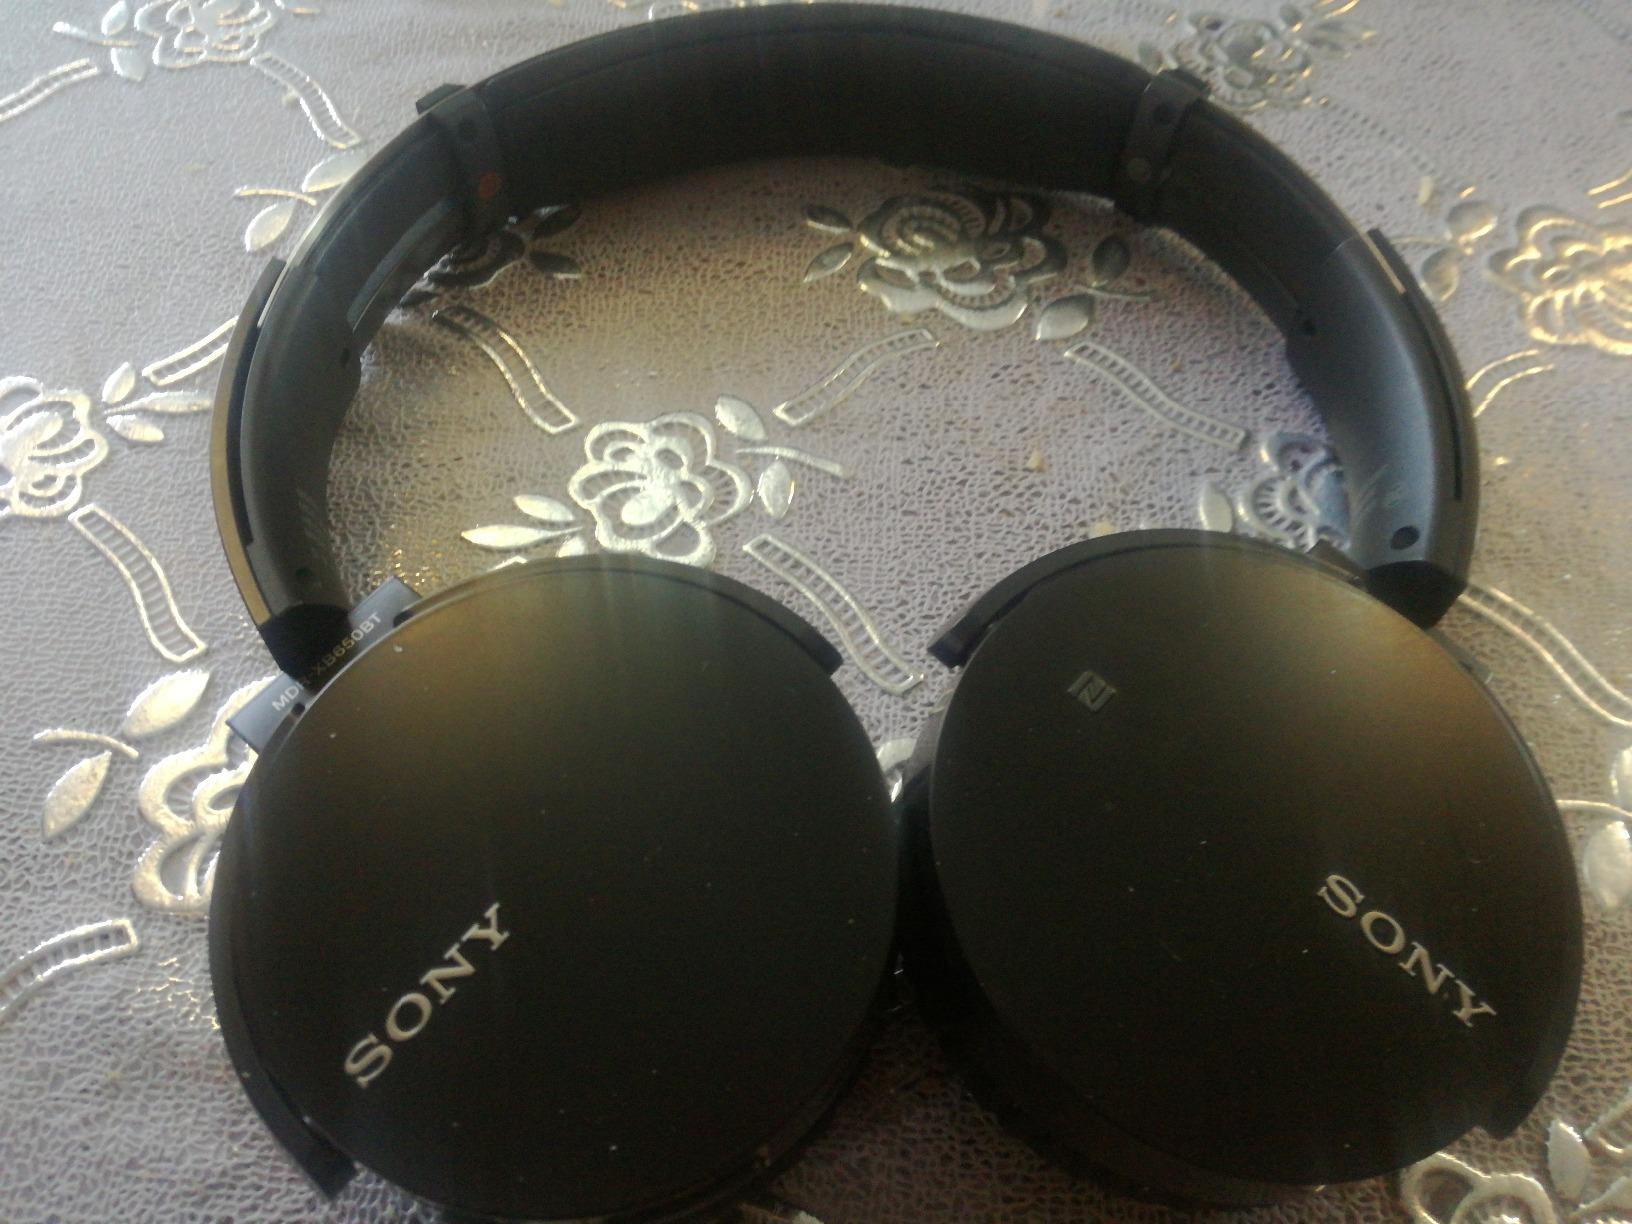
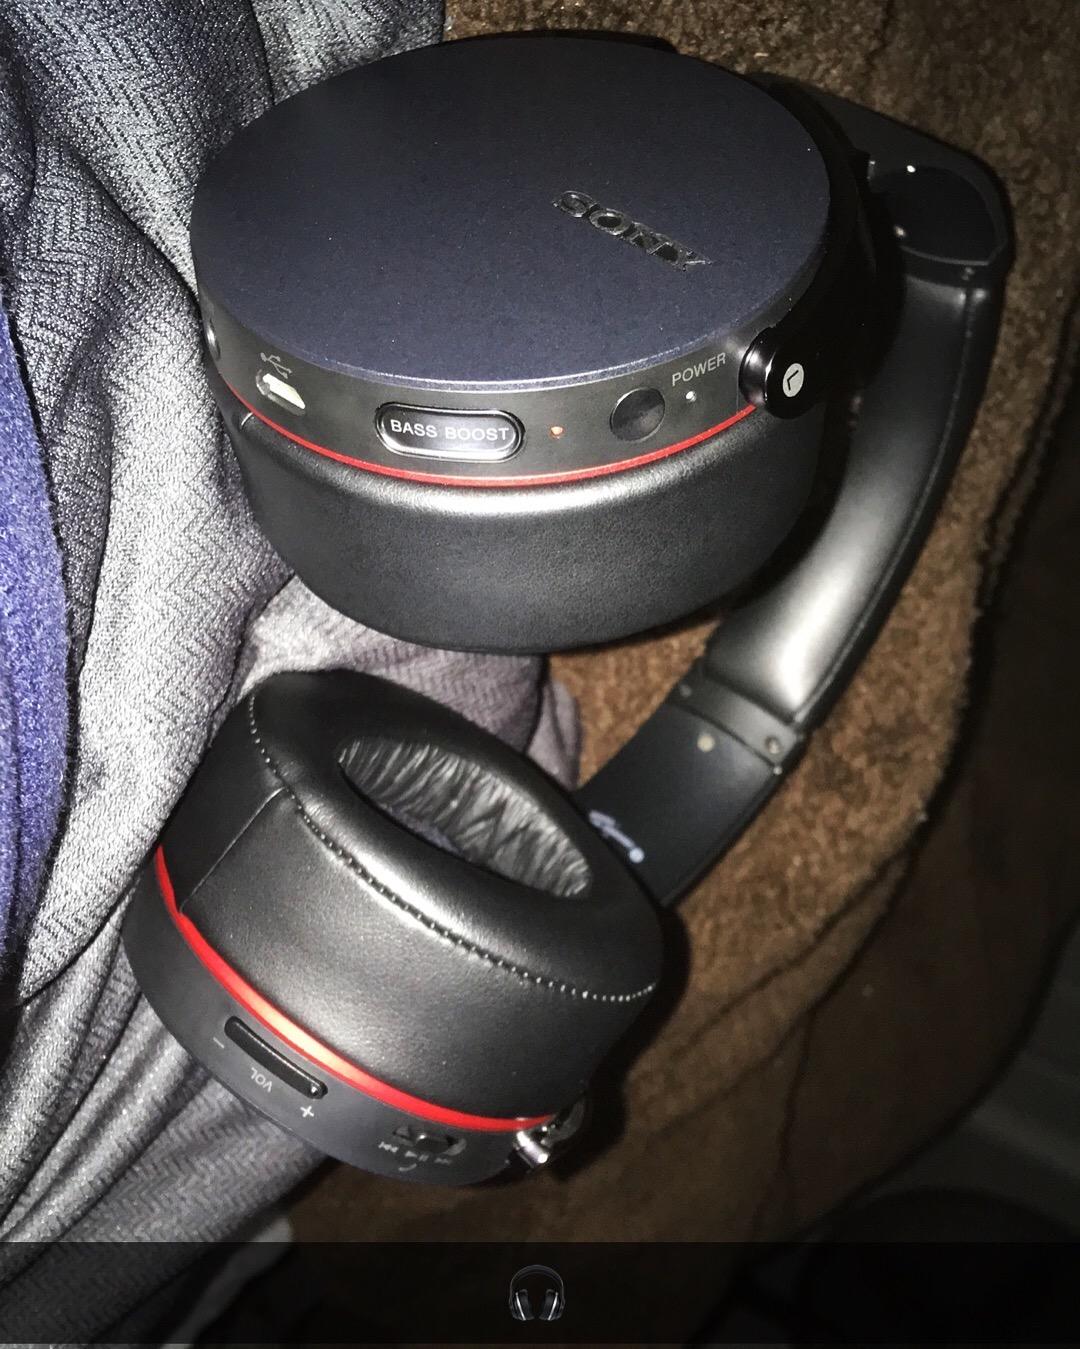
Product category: headphones
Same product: no